Tenpin bowling

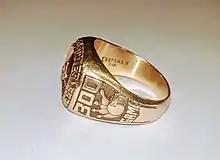
A USBC "300 game" gold ring

Estimates of the number of total (league and non-league) bowlers in the U.S. have varied, from 82 million (1997, International Bowling Museum) to 51.6 million (2007, research firm White Hutchinson) to 71 million (2009, USBC), the USBC stating in 2019 that bowling is still the #1 participation sport in the U.S. More broadly, the International Bowling Museum stated in 2016 that bowling is played by 95 million people in more than 90 countries. In an era of continual decline in league participation, bowling centers promoted "party bowling" and black-light-and-disco-ball "cosmic bowling" and experienced a shift from blue-collar participants to open-play (non-league) family-oriented clientele in combined bowling and entertainment centers. Some offered laser tag, indoor playgrounds, go-karting, climbing walls, arcade games, skating rinks, gourmet restaurants, and nightclub-style bowling lounges. School sport programs expanded, the USBC stating that more than 5,000 high schools offered bowling as a competitive sport, with 50,000 student bowlers participating in 2009–2010. In 2011, the Bowling Proprietor's Association of America stated that more than 60% of U.S. bowlers were under age 34, that 46% were girls and women, and that children participated in bowling at a higher rate than any other population group.